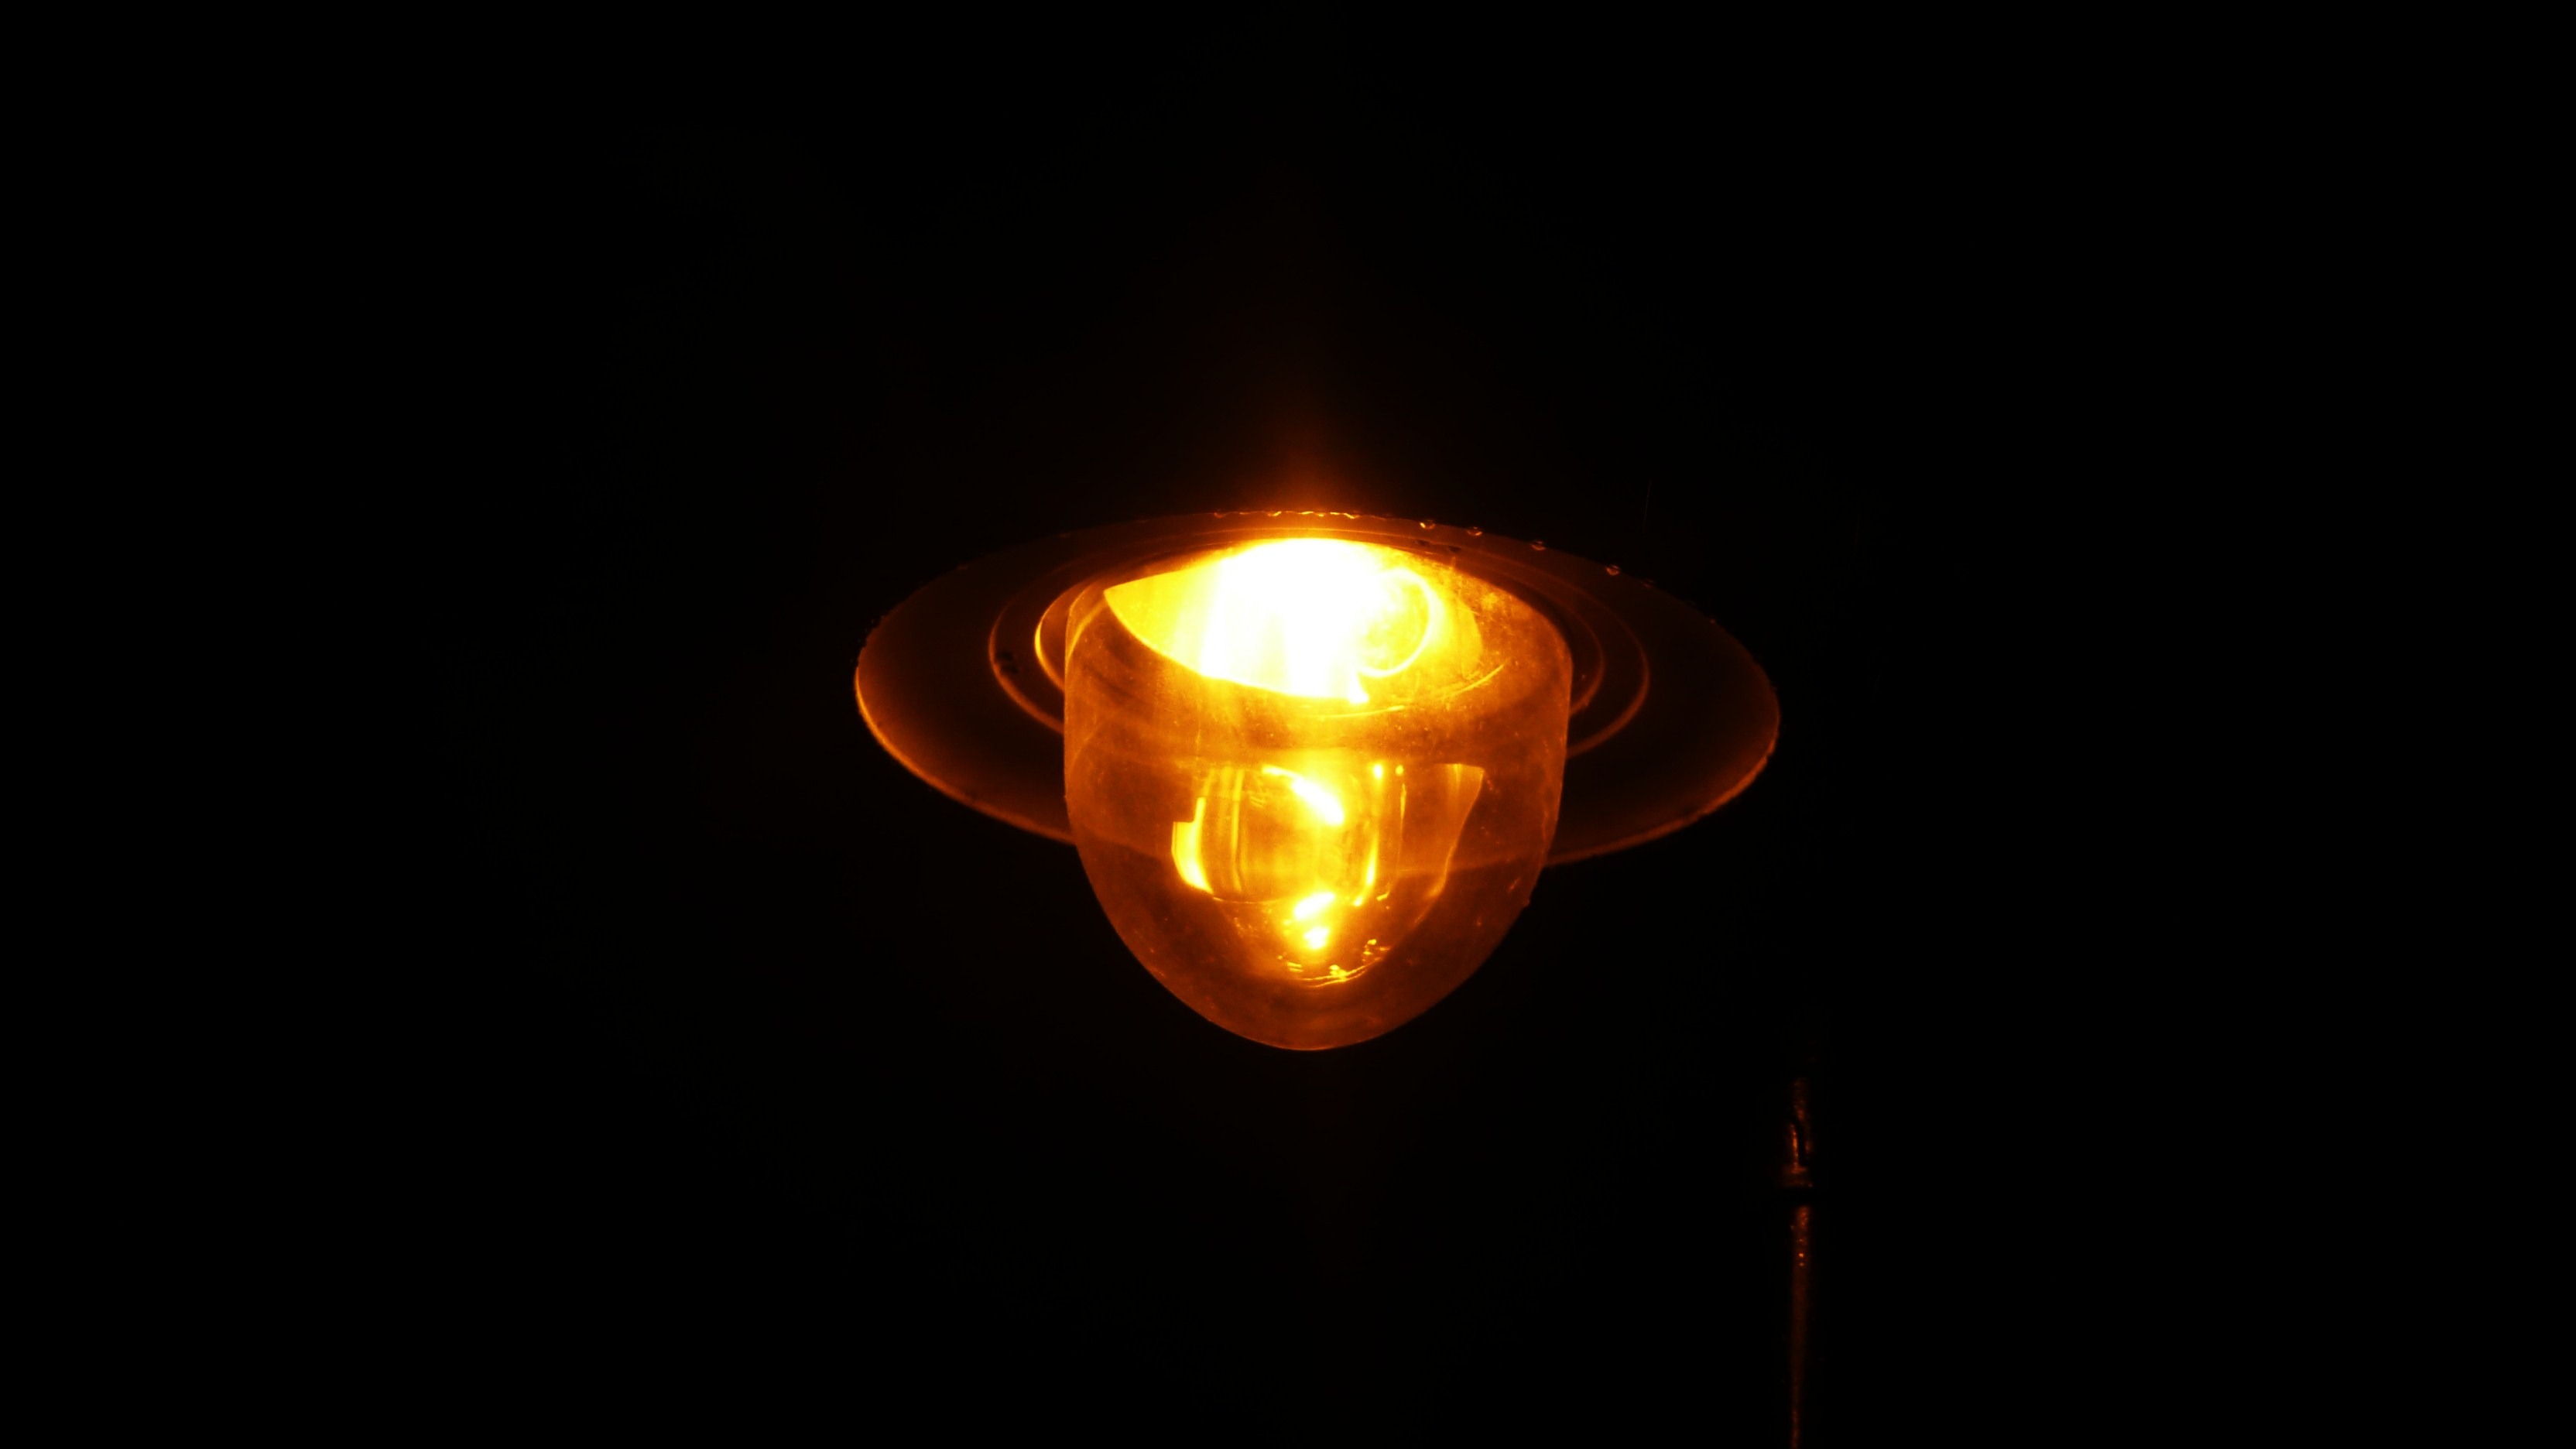
light, glowing, night, golden, electrical, flame, darkness, lamp, electricity, yellow, lighting, circle, illuminated, lights, bulbs, bright, light fixture, shiny, shining, dark background, black background, shines, light and dark, glows, incandescent light bulb, switch on